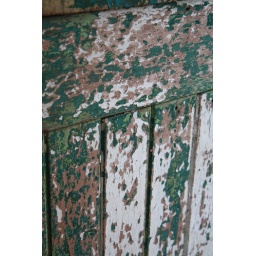
An abandon house and barn near my house i explored today.